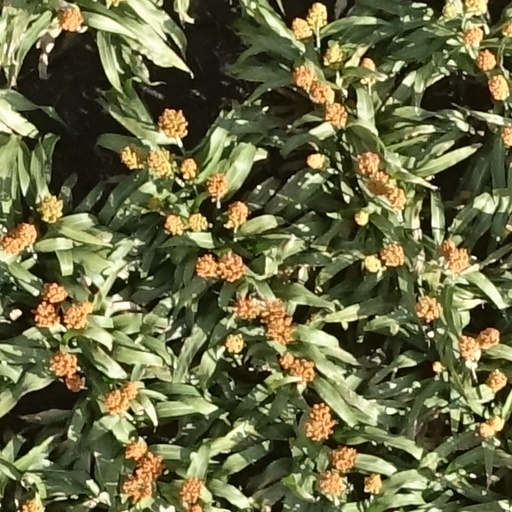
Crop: sorghum